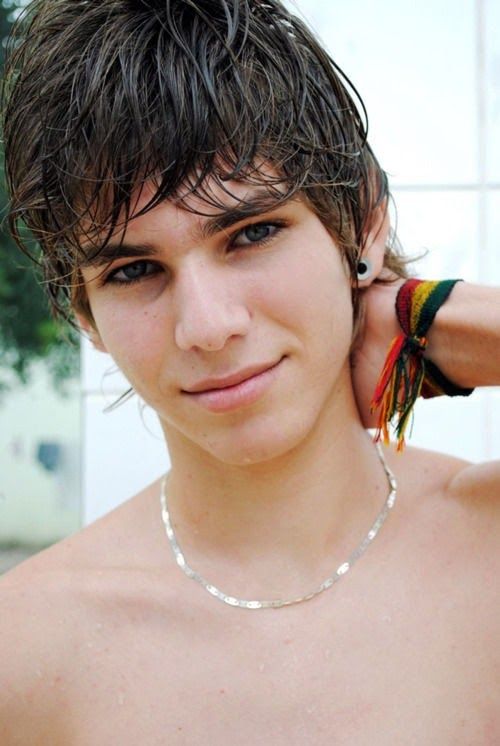
Portrait style: Real Portrait